Baltash Tursymbaev

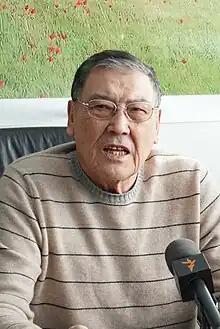

Baltash Moldabayuly Tursymbaev ("Baltaş Moldabaiūly Tūrsymbaev"; 24 October 1946 – 14 August 2022) was a Kazakh diplomat and politician. He served as Minister of Agriculture from 1992 to 1993.